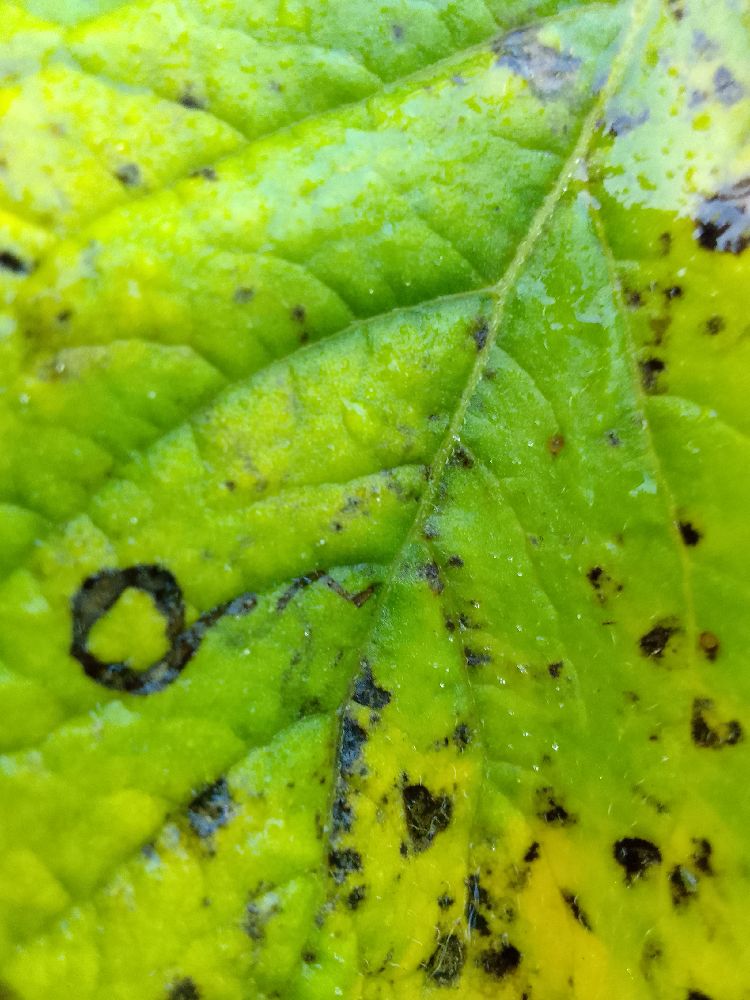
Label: Early blight